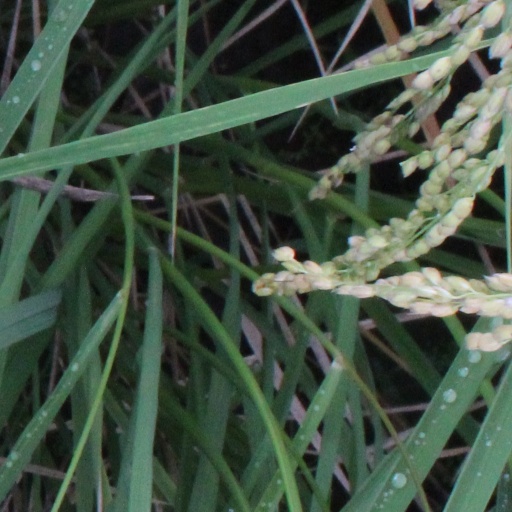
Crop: rice